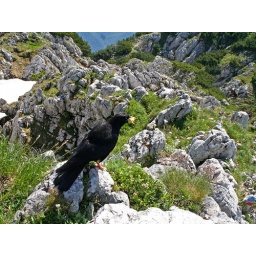
A begging bird in 2000m height! My piece of apple tastes to him!